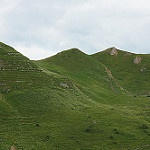
Label: mountain